2018–19 Point Loma Nazarene Sea Lions men's basketball team

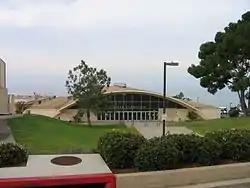
The Sea Lions played their home games at Golden Gymnasium

The Pacific West Conference coaches poll was released on October 31, 2018. Point Loma Nazarene was picked to finish first in the Pacific West Conference with 142 points and 10 first-place votes.